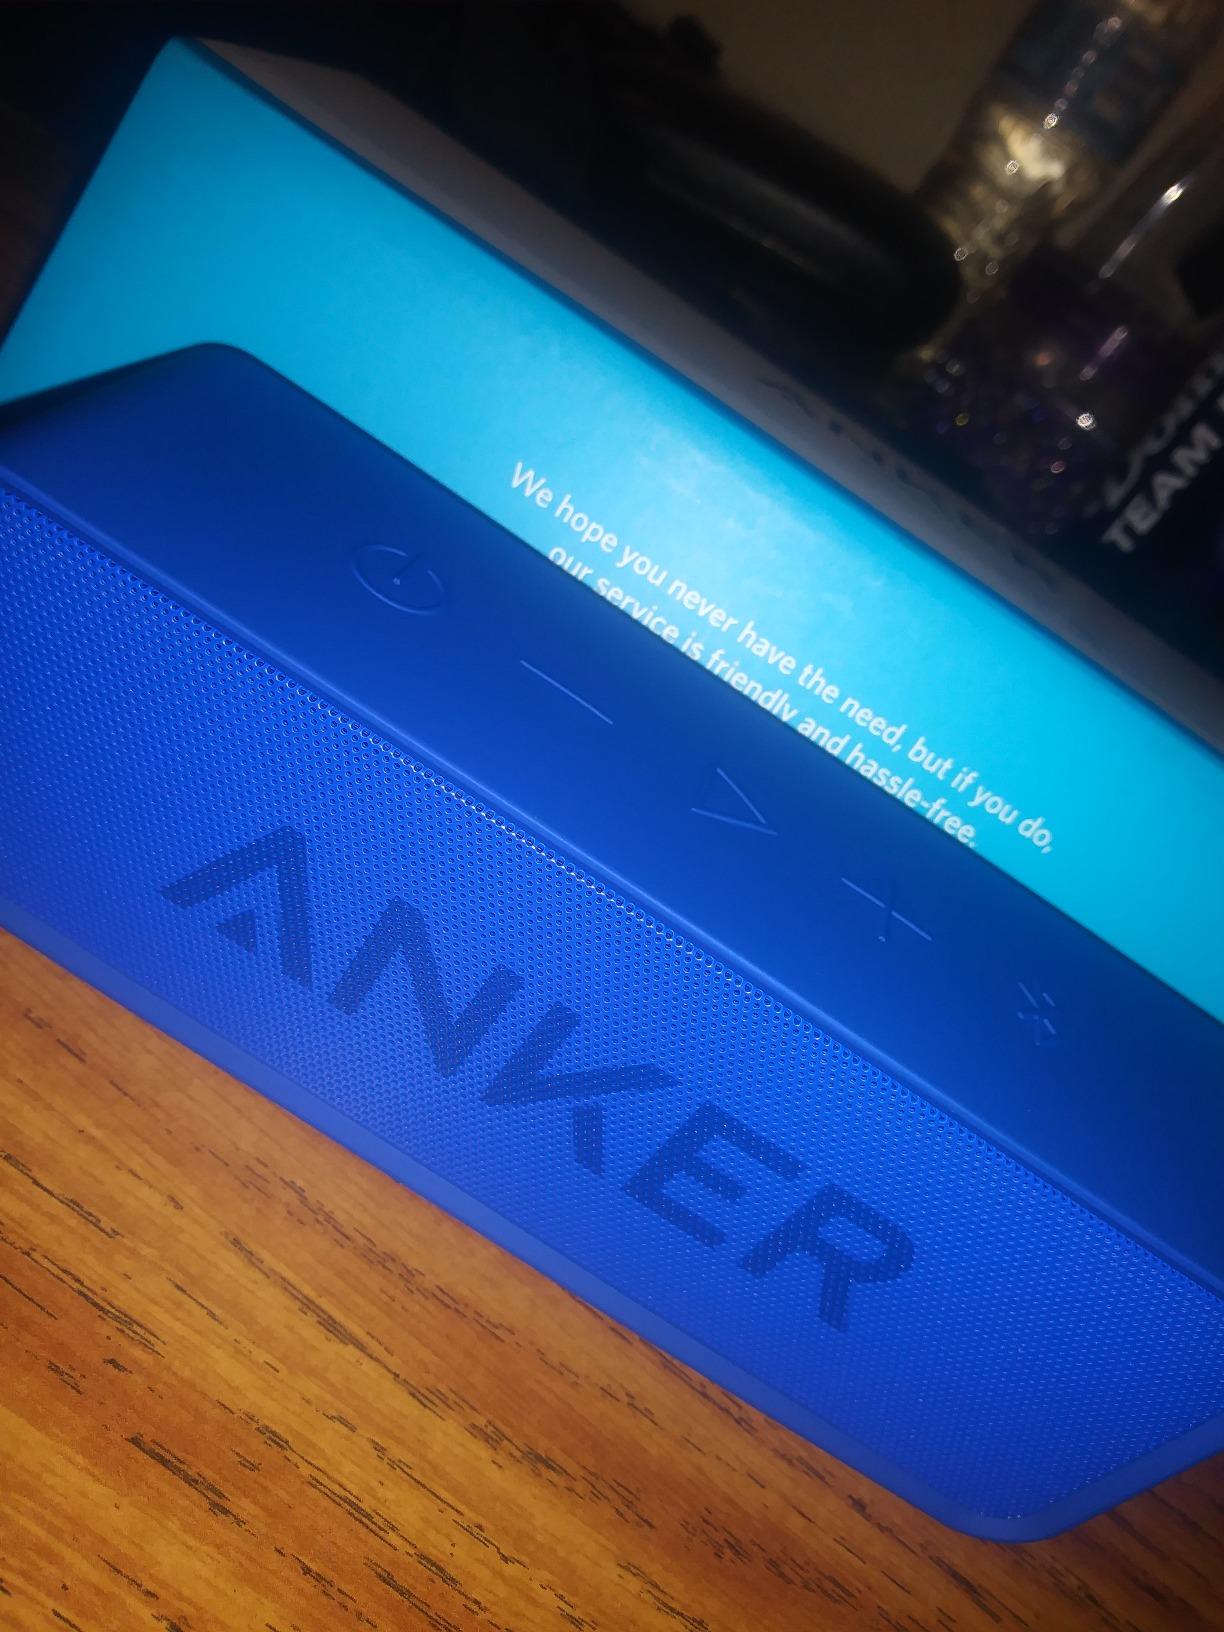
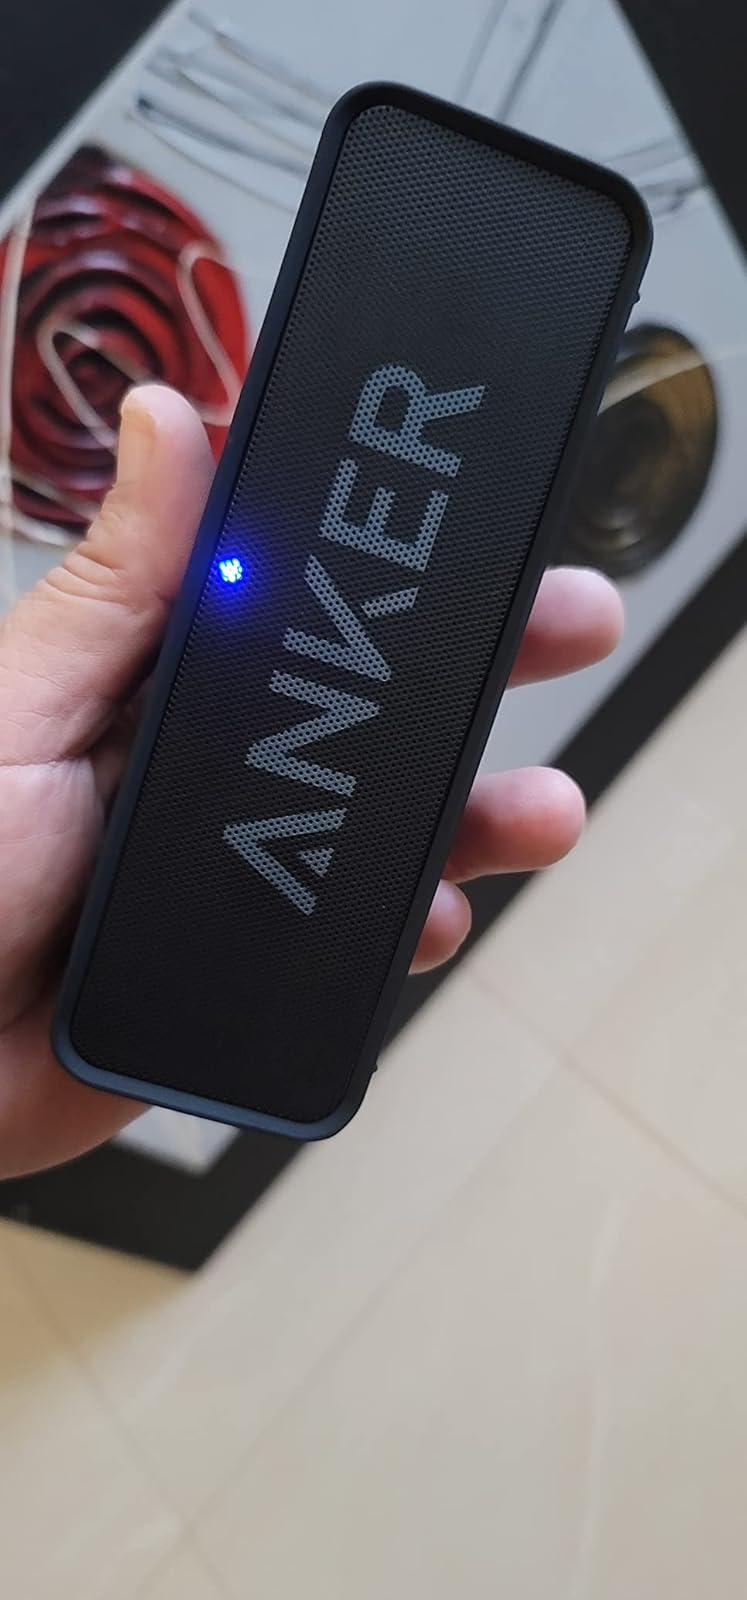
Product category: speaker
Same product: no